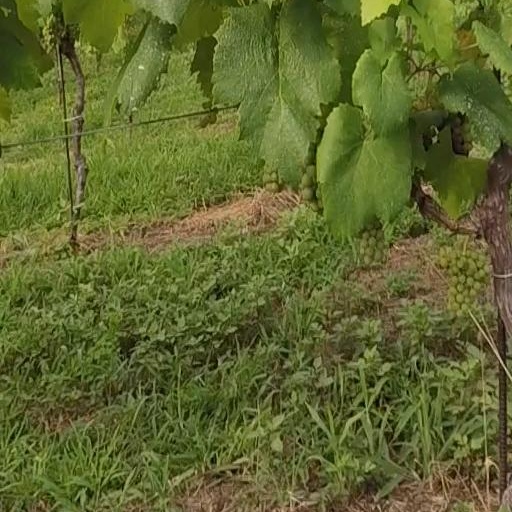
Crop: grape